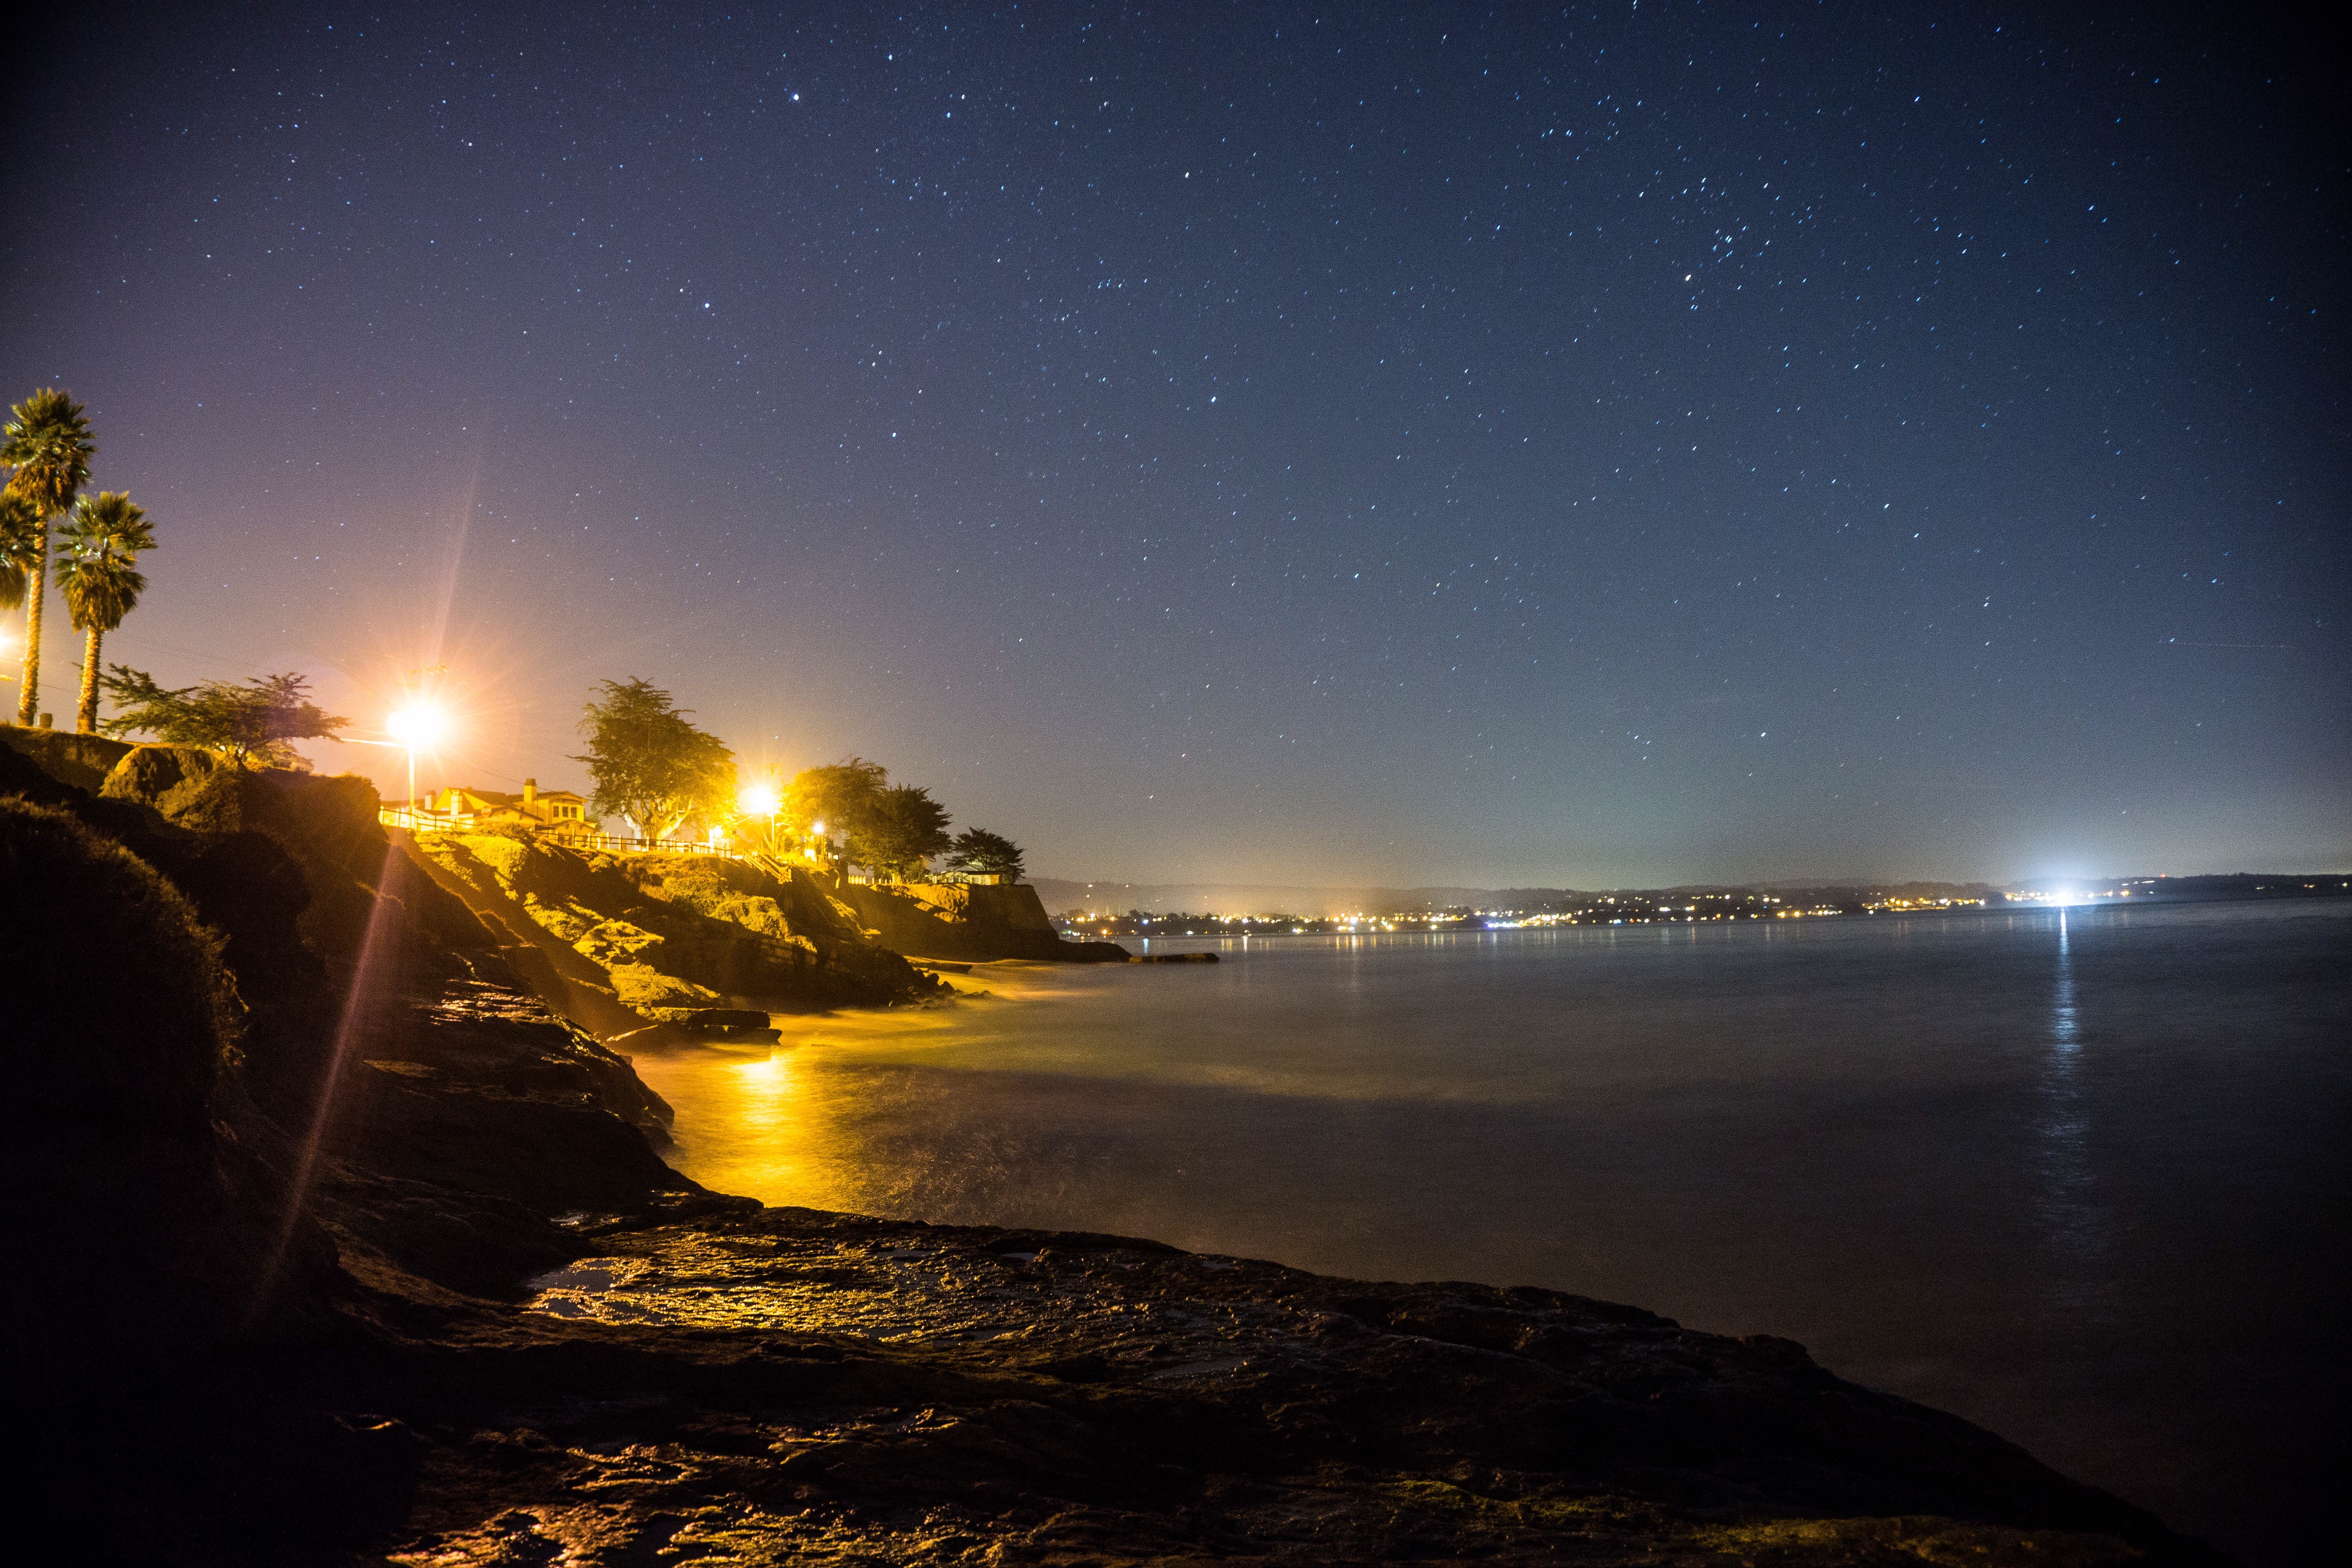
sea, horizon, light, sky, sunrise, night, sunlight, morning, star, dawn, atmosphere, dusk, evening, reflection, darkness, aurora, moonlight, astronomical object, atmospheric phenomenon